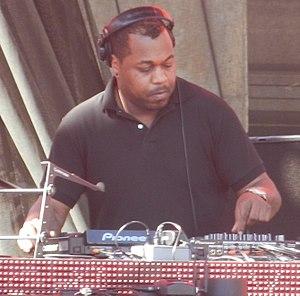
Derrick Carter est un compositeur et musicien américain, considéré comme un des représentants et fondateurs du mouvement musical House music.